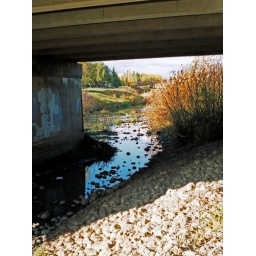
water under the bridge